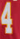
Number: 4